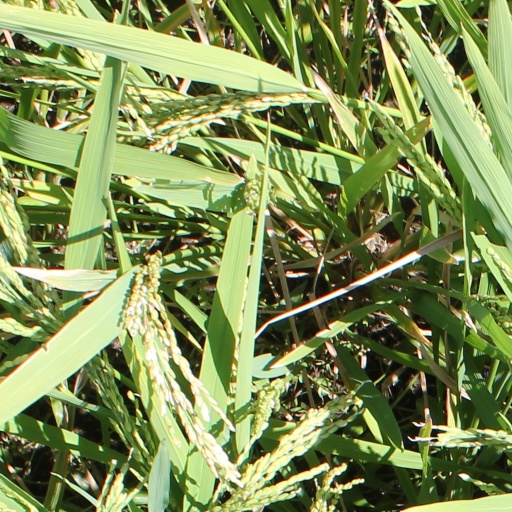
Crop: rice